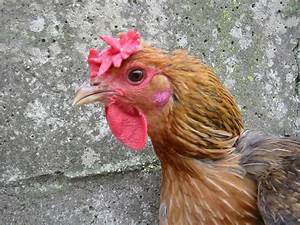
Label: gallina